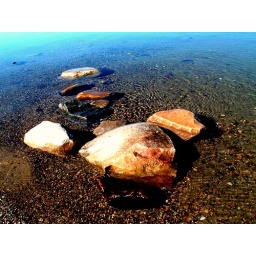
stones in the water